Muhammad al-Muqri

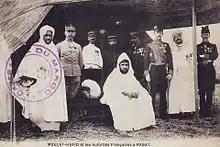
Muhammad al-Muqri, Charles Émile Moinier, Sultan Abd al-Hafid of Morocco, and Abdelqader Benghabrit, 8 August 1912.

In 1909, the new sultan Abd Al-Hafid demoted him to the post of Minister of Finance but promoted him again to Grand Vizier in 1911. Al-Muqri resigned the post two years later, but was reappointed to it by Sultan Yusef, and was kept in the position by his successor, Sultan Muhammad ben Youssef, when he ascended the throne in 1927. In 1953, when Muhammad ben Youssef was deposed by the French for nationalist agitation and replaced by his uncle, the French puppet monarch Muhammad Ben Arafa, the colonial authorities decided to keep al-Muqri in his position. Once independence was promised, Ben Arafa abdicated, and al-Muqri was chosen by colonial authorities to head the Regency, among other dignitaries such as Pacha Fatmi Benslimane, until the exiled Sultan Muhammad could return to the country and assume the throne.